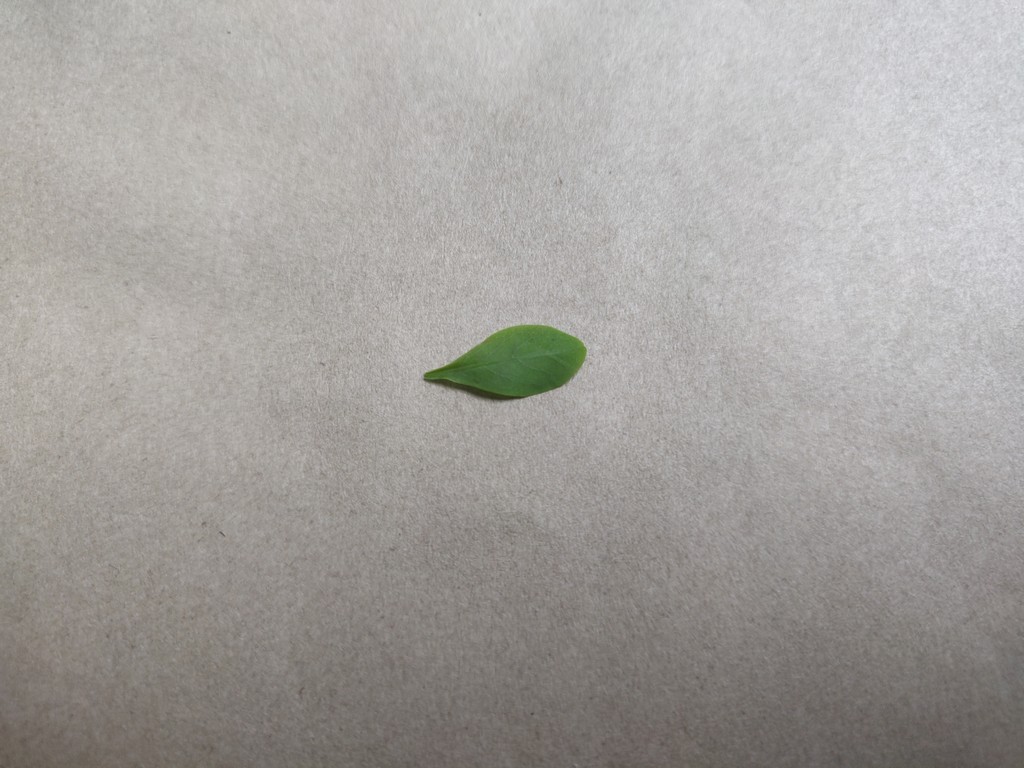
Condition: Healthy
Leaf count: single
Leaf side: front